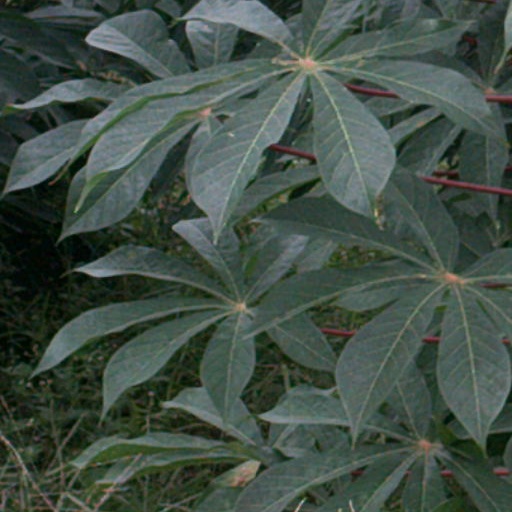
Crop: cassava